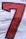
Number: 7